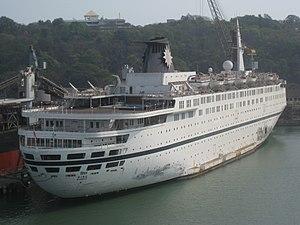
Le navire de croisière Qing aux chantiers navals de Goa pendant sa conversion en hôtel.
Le Melody est un navire de croisière construit en 1981 par les Constructions Navales et Industrielles de la Méditerranée de La Seyne-sur-Mer pour la compagnie italienne Home Lines, dont il est le deuxième navire neuf. Mis en service en avril 1982 sous le nom d’Atlantic, il est vendu en 1988, lors de la disparition de la compagnie, à la Premier Cruise Line. Devenu StarShip Atlantic, il est racheté en 1995 par MSC Croisières, qui en fait son navire amiral sous le nom de Melody de 1997 à 2003, lorsque le premier navire neuf de la compagnie, le MSC Lirica, est mis en service.